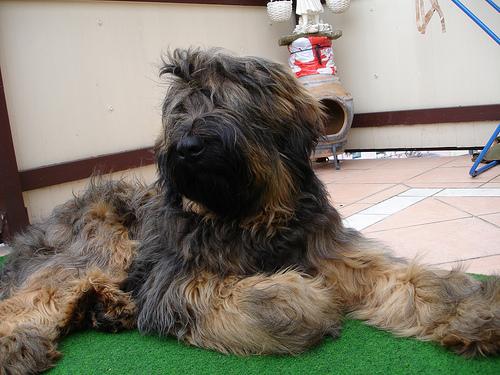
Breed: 230-n000041-briard